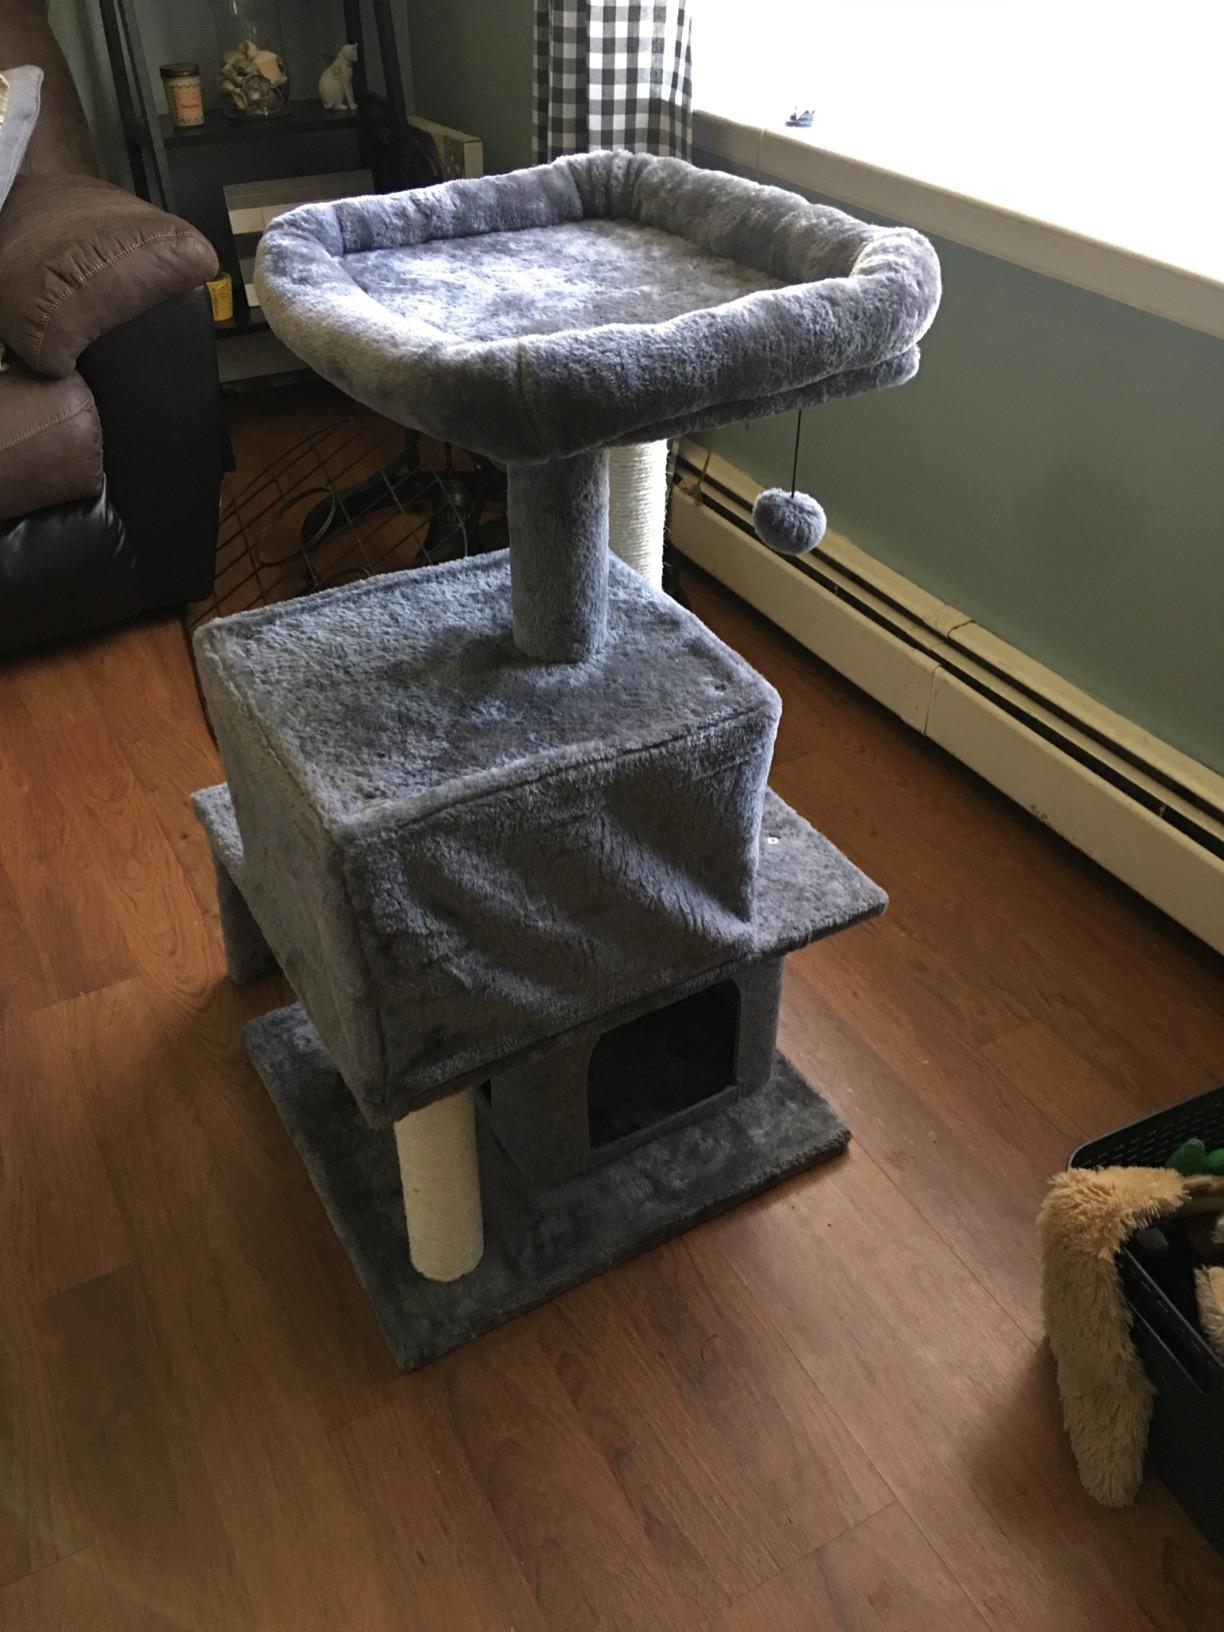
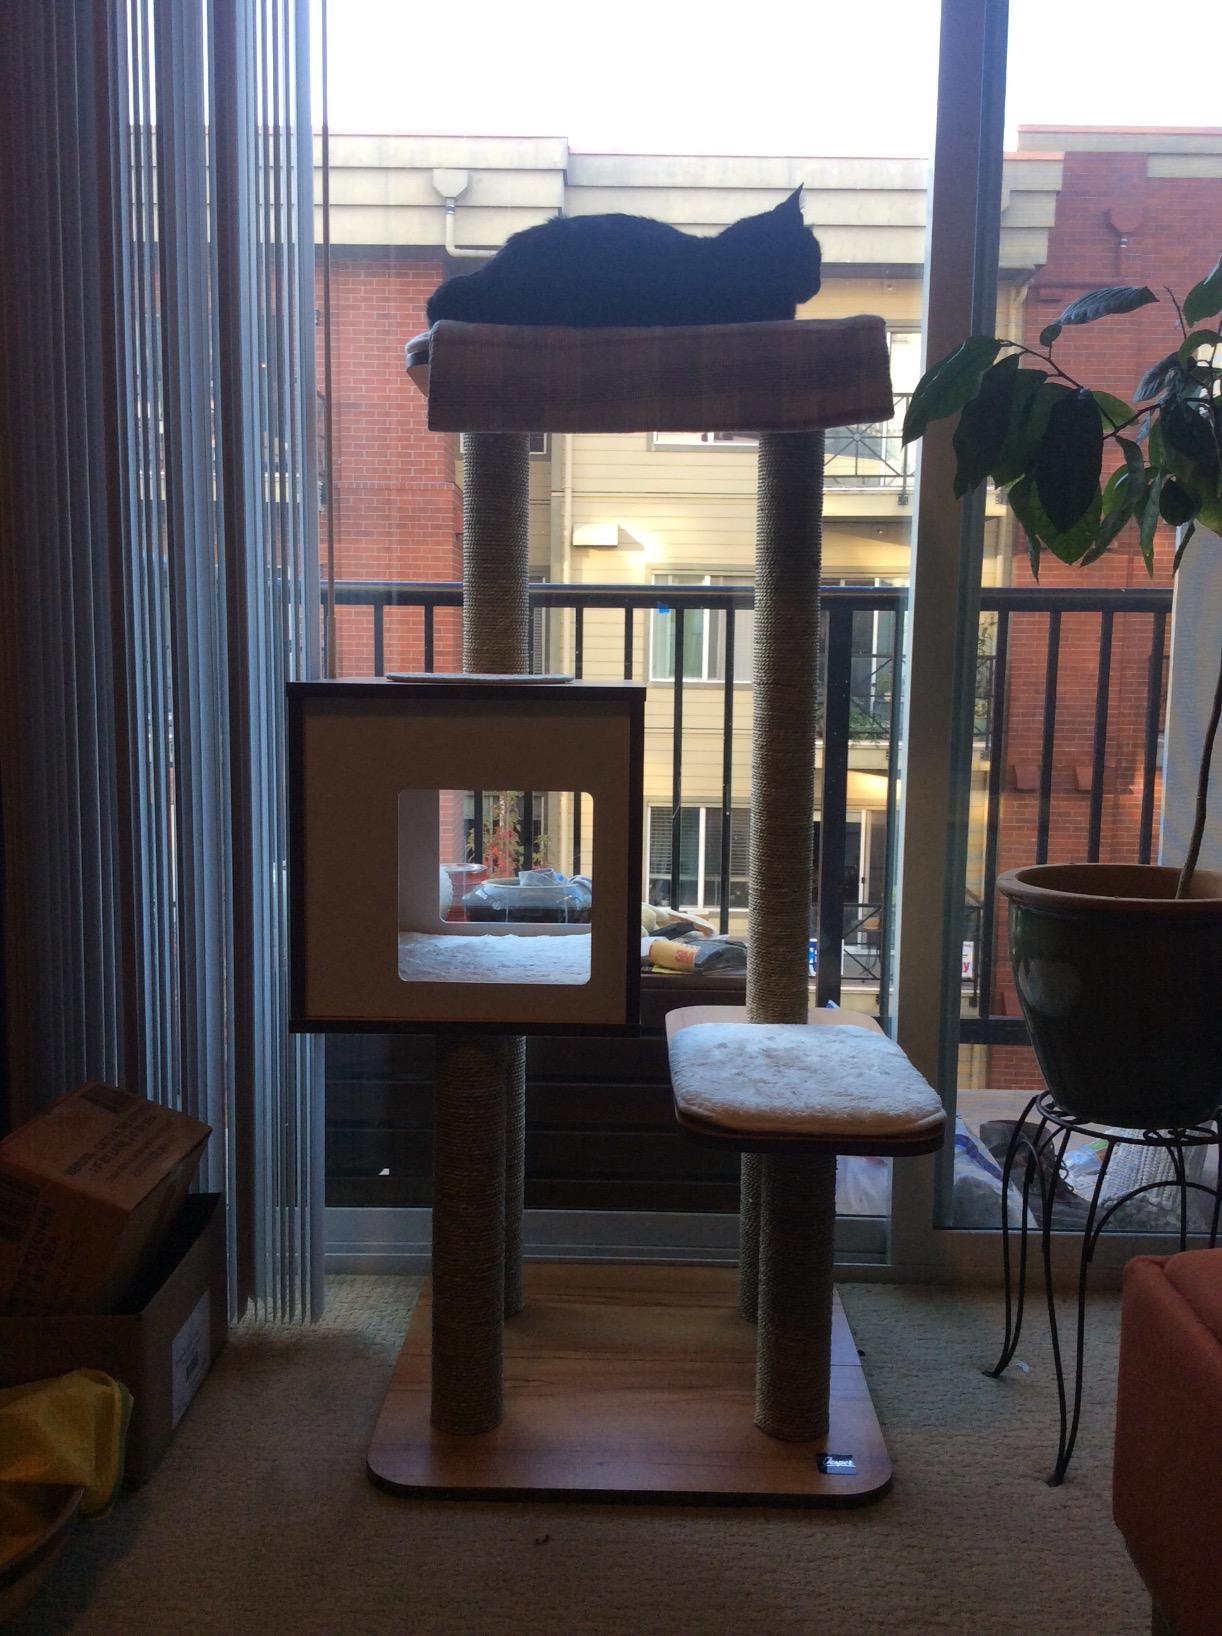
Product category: items_cat tree
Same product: no